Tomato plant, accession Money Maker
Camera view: horizontal (90 deg, fisheye); turntable rotation: 30 degrees
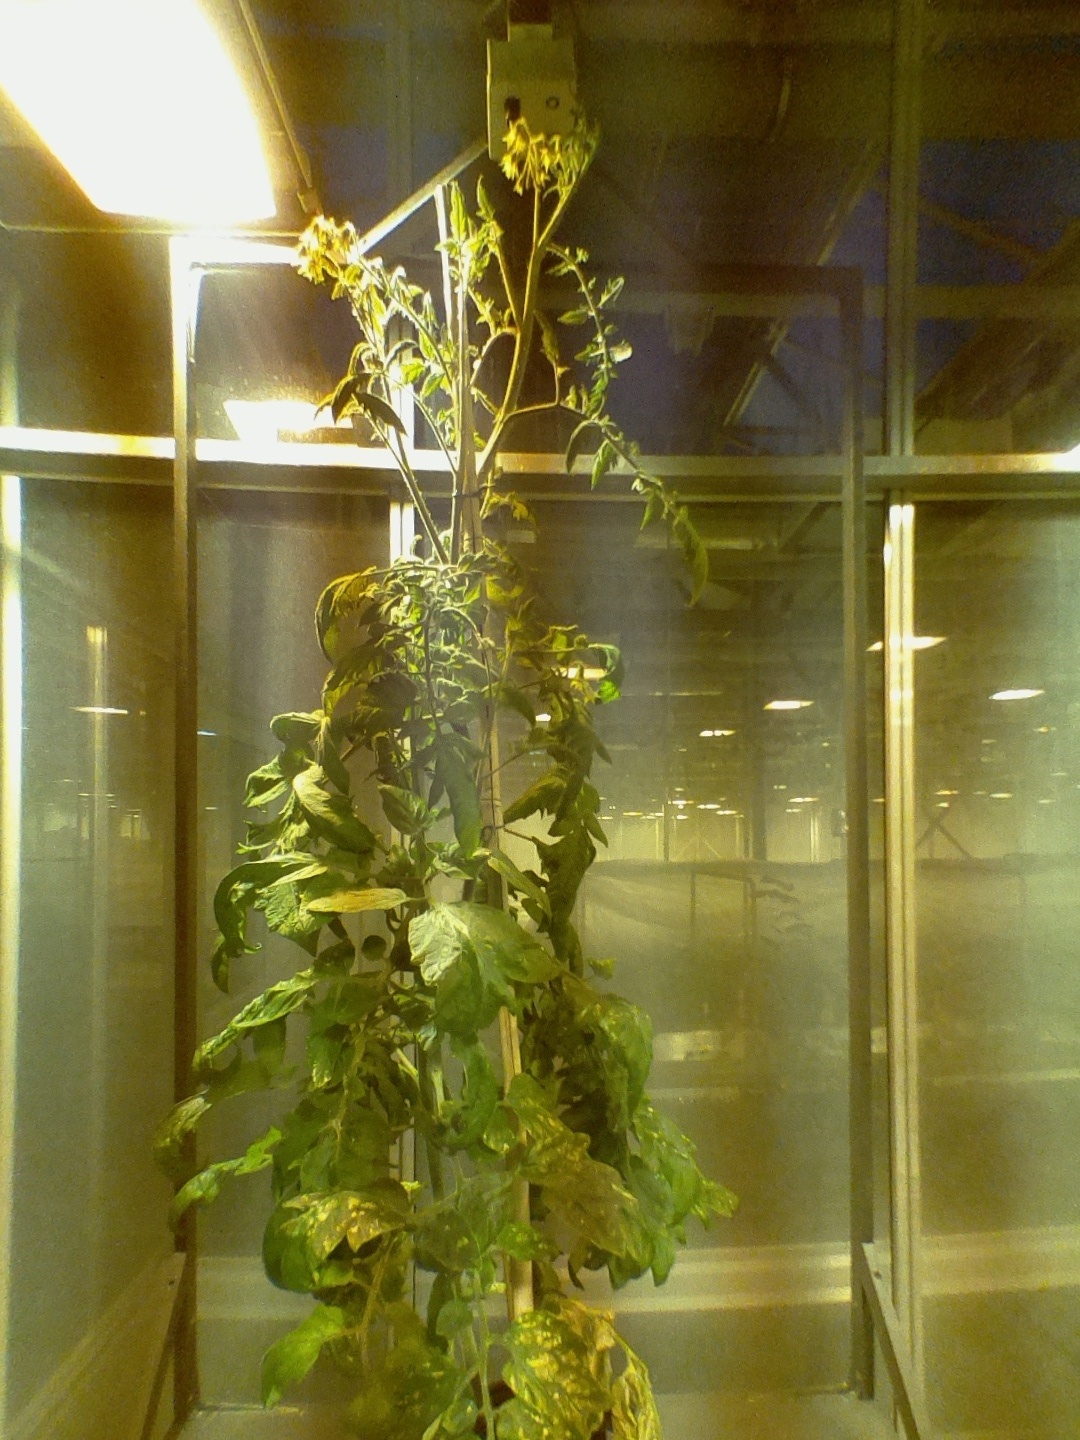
BBCH growth stage 72: 20%-30% of final fruit size